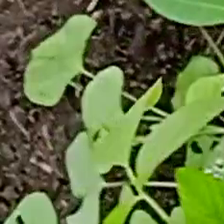
Weed species: Obscure_morning _glory(Ipomoea obscura)